Kennet and Avon Canal

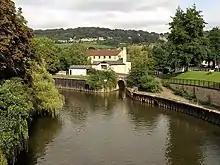
Entrance to the canal from the River Avon in Bath

The river then passes through Avon Valley Country Park and past Stidham Farm, another SSSI that contains Pleistocene terrace-gravels of the river. A depth of at least of sandy gravels are recorded, consisting mainly of limestone clasts, but also with Millstone Grit, Pennant Sandstone, flint, and chert clasts. The river passes under the old railway line that now forms the Avon Valley Railway, a heritage railway, before reaching Swineford Lock. Here, between 1709 and 1859, there was an active brass and copper industry served by the river, which also provided water power for the cloth industry. The remains of Kelston Brass Mill, which was working until 1925, are next to Saltford Lock. The lock was opened in 1727 but destroyed by rival coal dealers in 1738, to prevent the river being used for transportation.